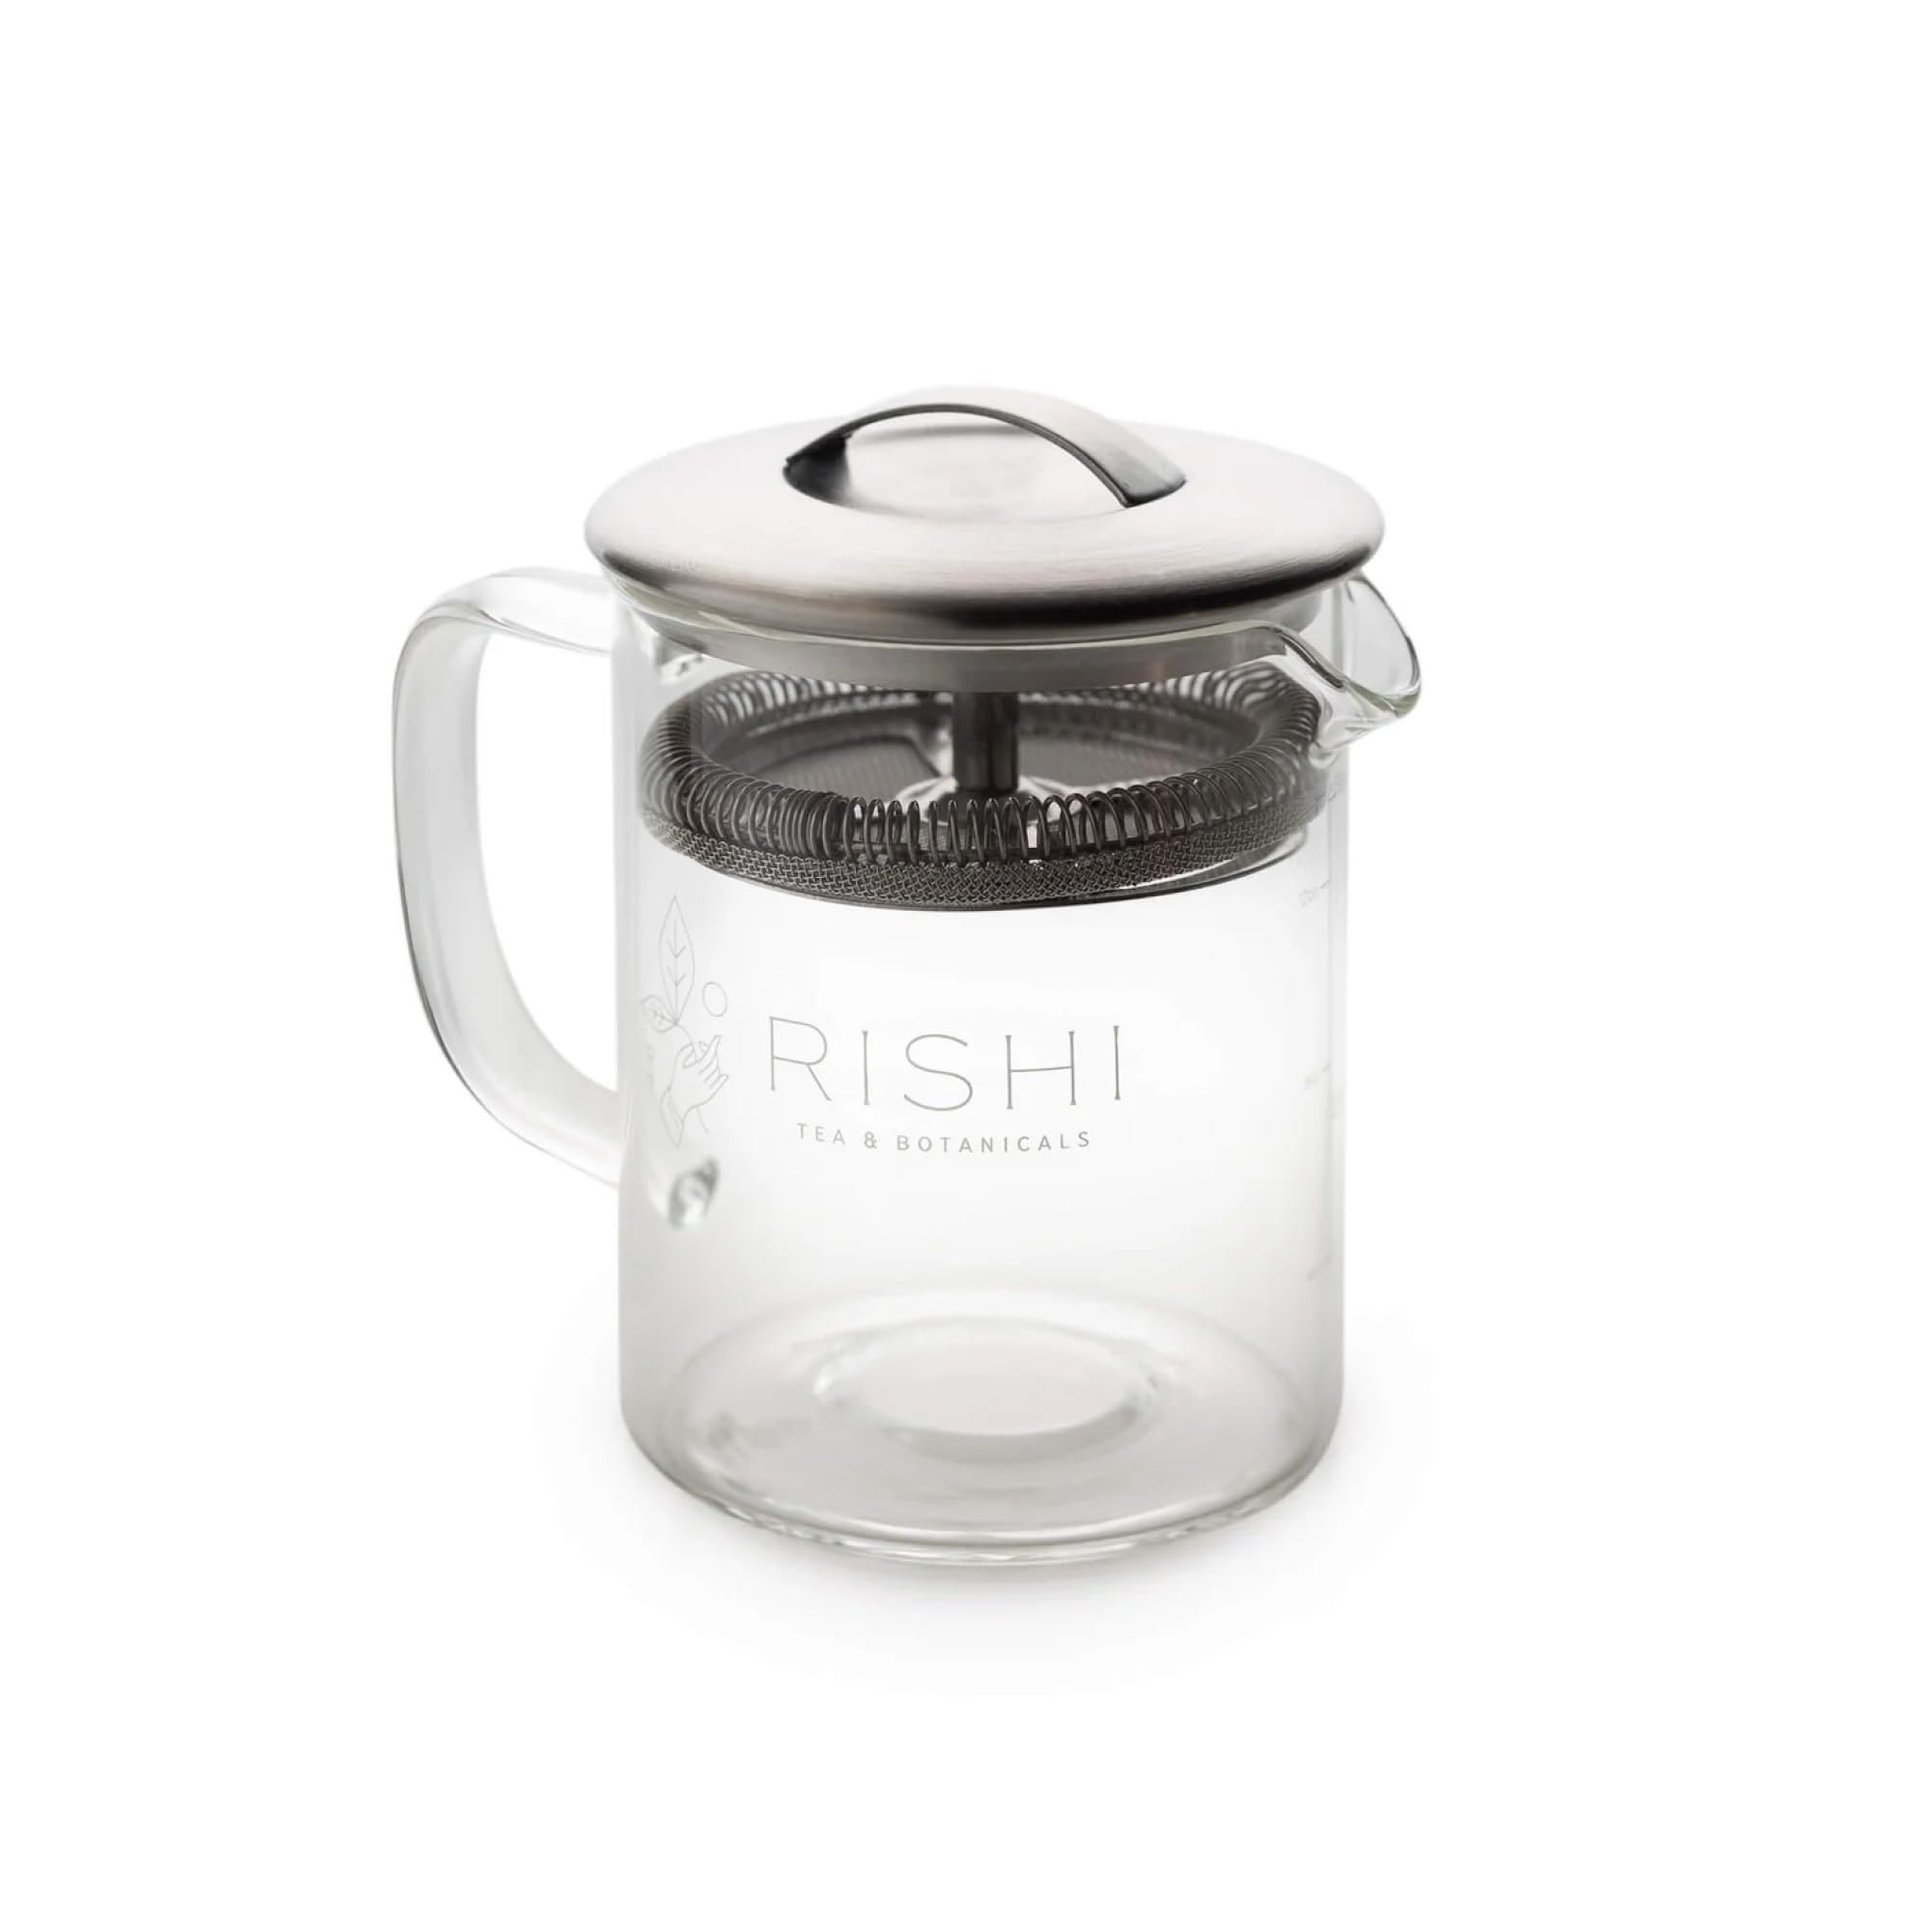
Item Name: Rishi Tea Simple Brew Teapot - For 12oz Loose Tea Preparation, Built-in Strainer, Everyday Teaware, Easy to Clean, Borosilicate Glass, Enjoy Hot or Iced Tea - 400ml
Bullet Point 1: A GREAT ADDITION FOR TEA LOVERS - The easiest way to brew loose-leaf tea.The Simple Brew is a great way to enjoy a hot or iced cup of tea at home or at the office
Bullet Point 2: DURABLE BOROSILICATE GLASS - One of a kind to avoid thermal shock, our glass pot allows you to watch your favorite teas infuse. Steep according to package, decant fully & enjoy
Bullet Point 3: STRAIN LIKE THERE'S NO TOMORROW - The built in strainer keeps all of your tea in the pot for future steepings. The Simple Brew is also easy to clean, simply unscrew the filter from the lid and wash
Bullet Point 4: DIRECT TRADE TEA & BOTANICALS - The farmers we work with recognize that in following elevated agricultural and production standards they will receive a long-term, committed partnership from us
Bullet Point 5: ABOUT US - Rishi Tea was founded on the commitment to set the standard for quality and expand the awareness of tea and its rich, inspirational tradition. The Vanguard of Tea Since 1997
Value: 13.5
Unit: Fl Oz

Price: 21.455